Afikim

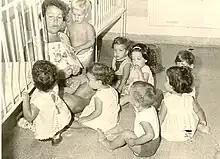
Kibbutz children in the children's house, 1960s

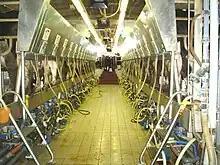
Afikim dairy

Afikim grows bananas, date palms, avocados, olives, subtropical flora, and grains. It also engages in aquaculture and dairy farming. The kibbutz has 400 cows. It operates "Afimilk", a dairy equipment company, and "Afikim Electric Vehicles", a producer of electric vehicles. In the 1980s, Afikim went through an economic crisis and was partially privatized.